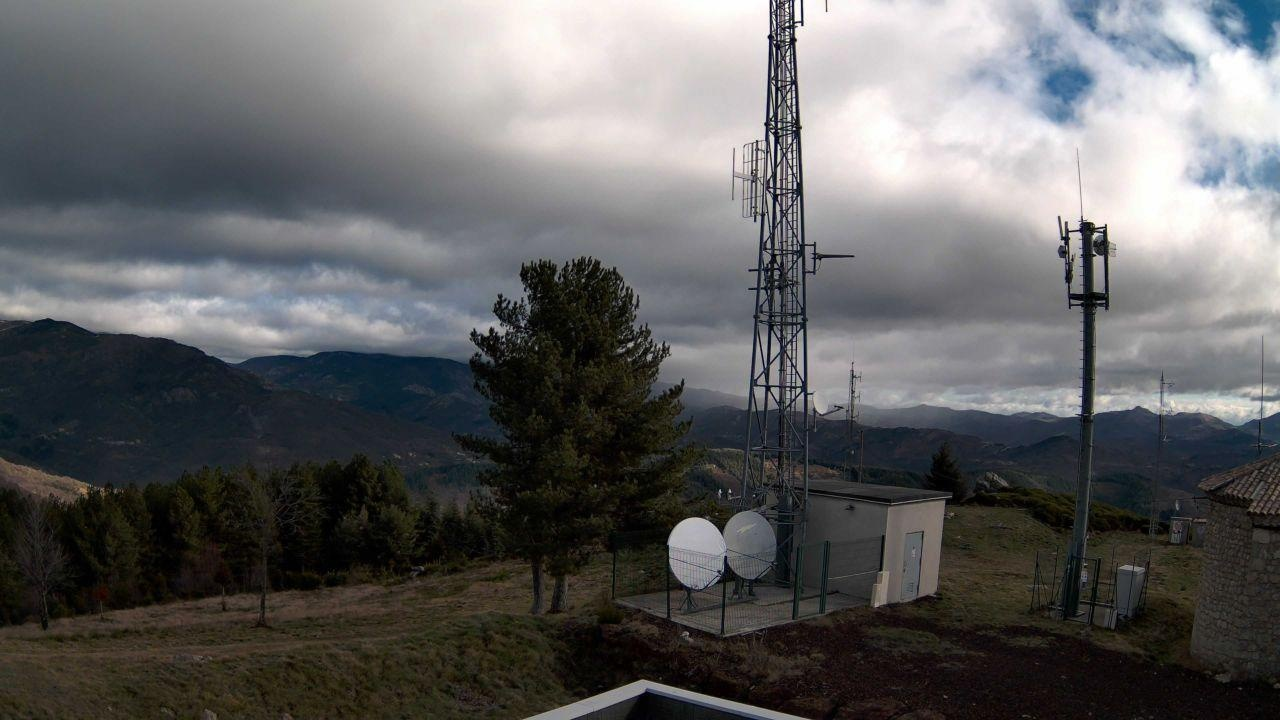
Fire: no
Smoke: yes